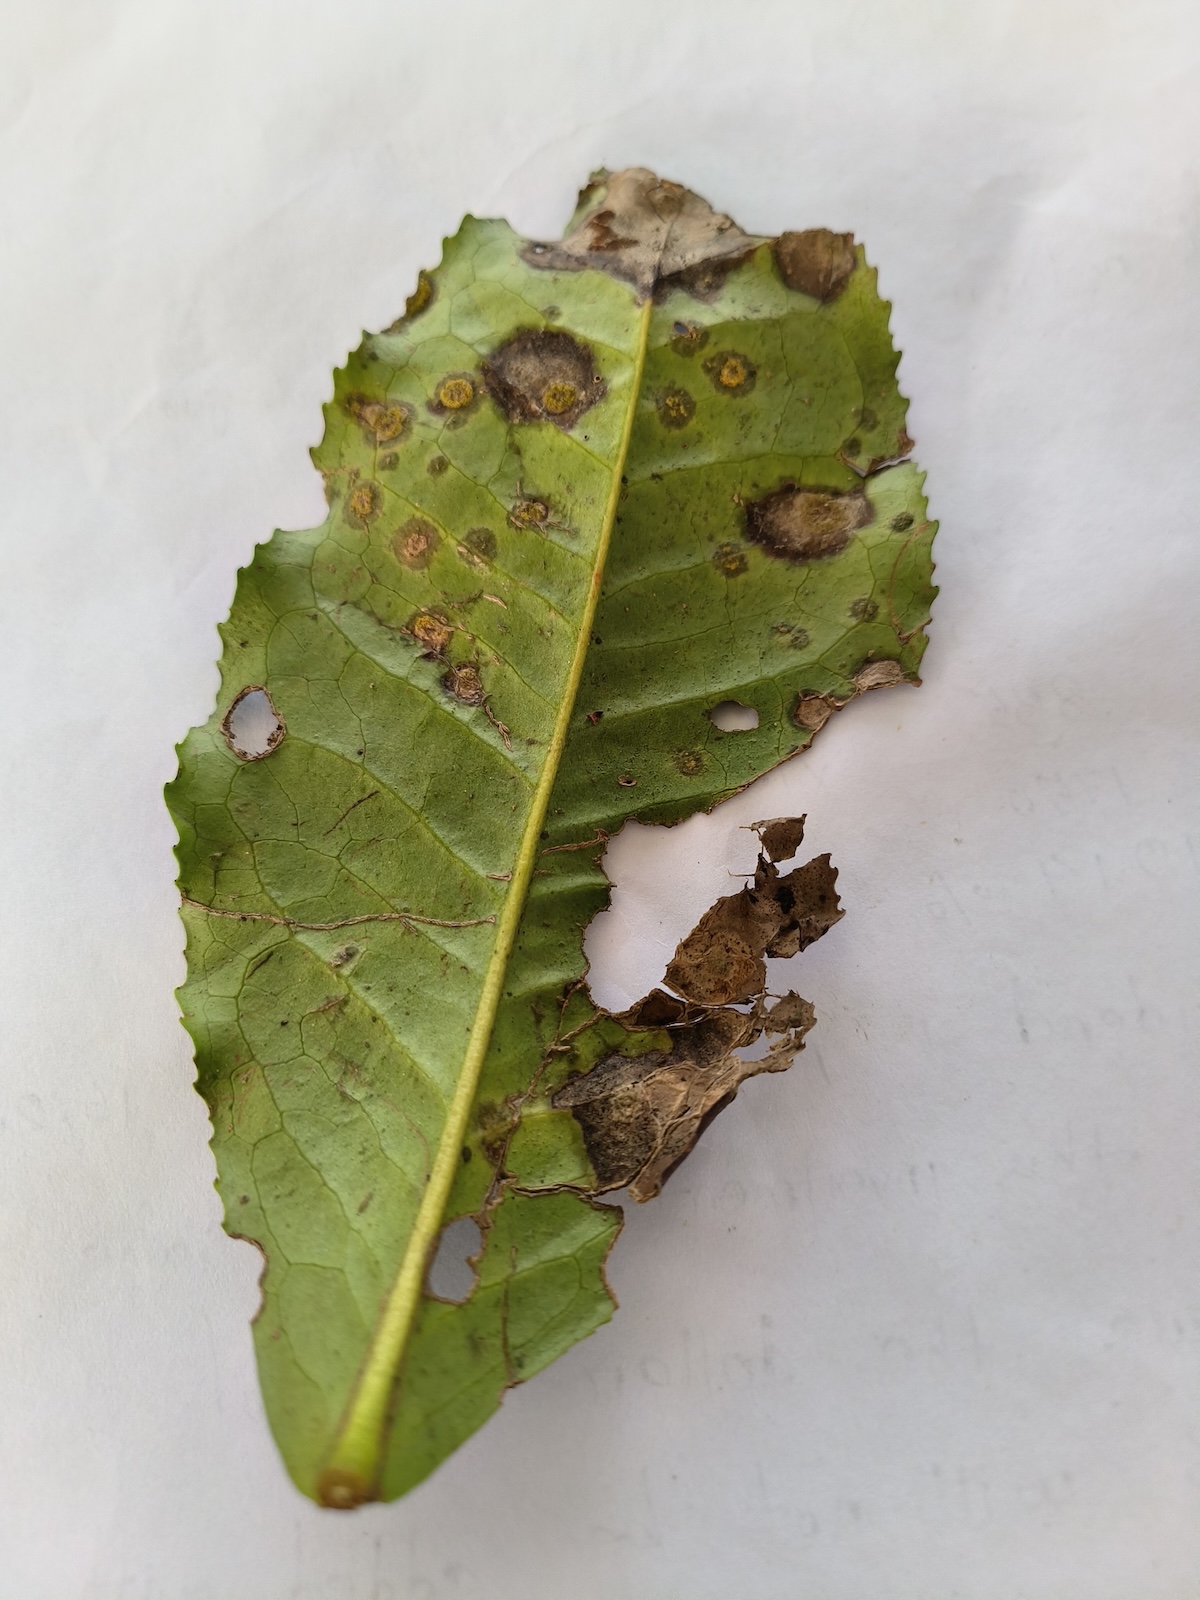
Label: Brown Blight